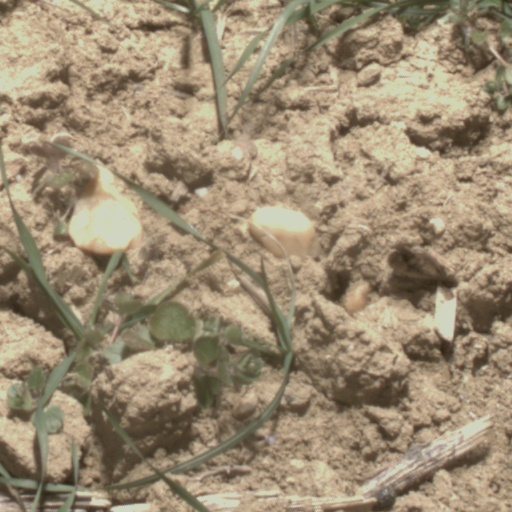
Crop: wheat